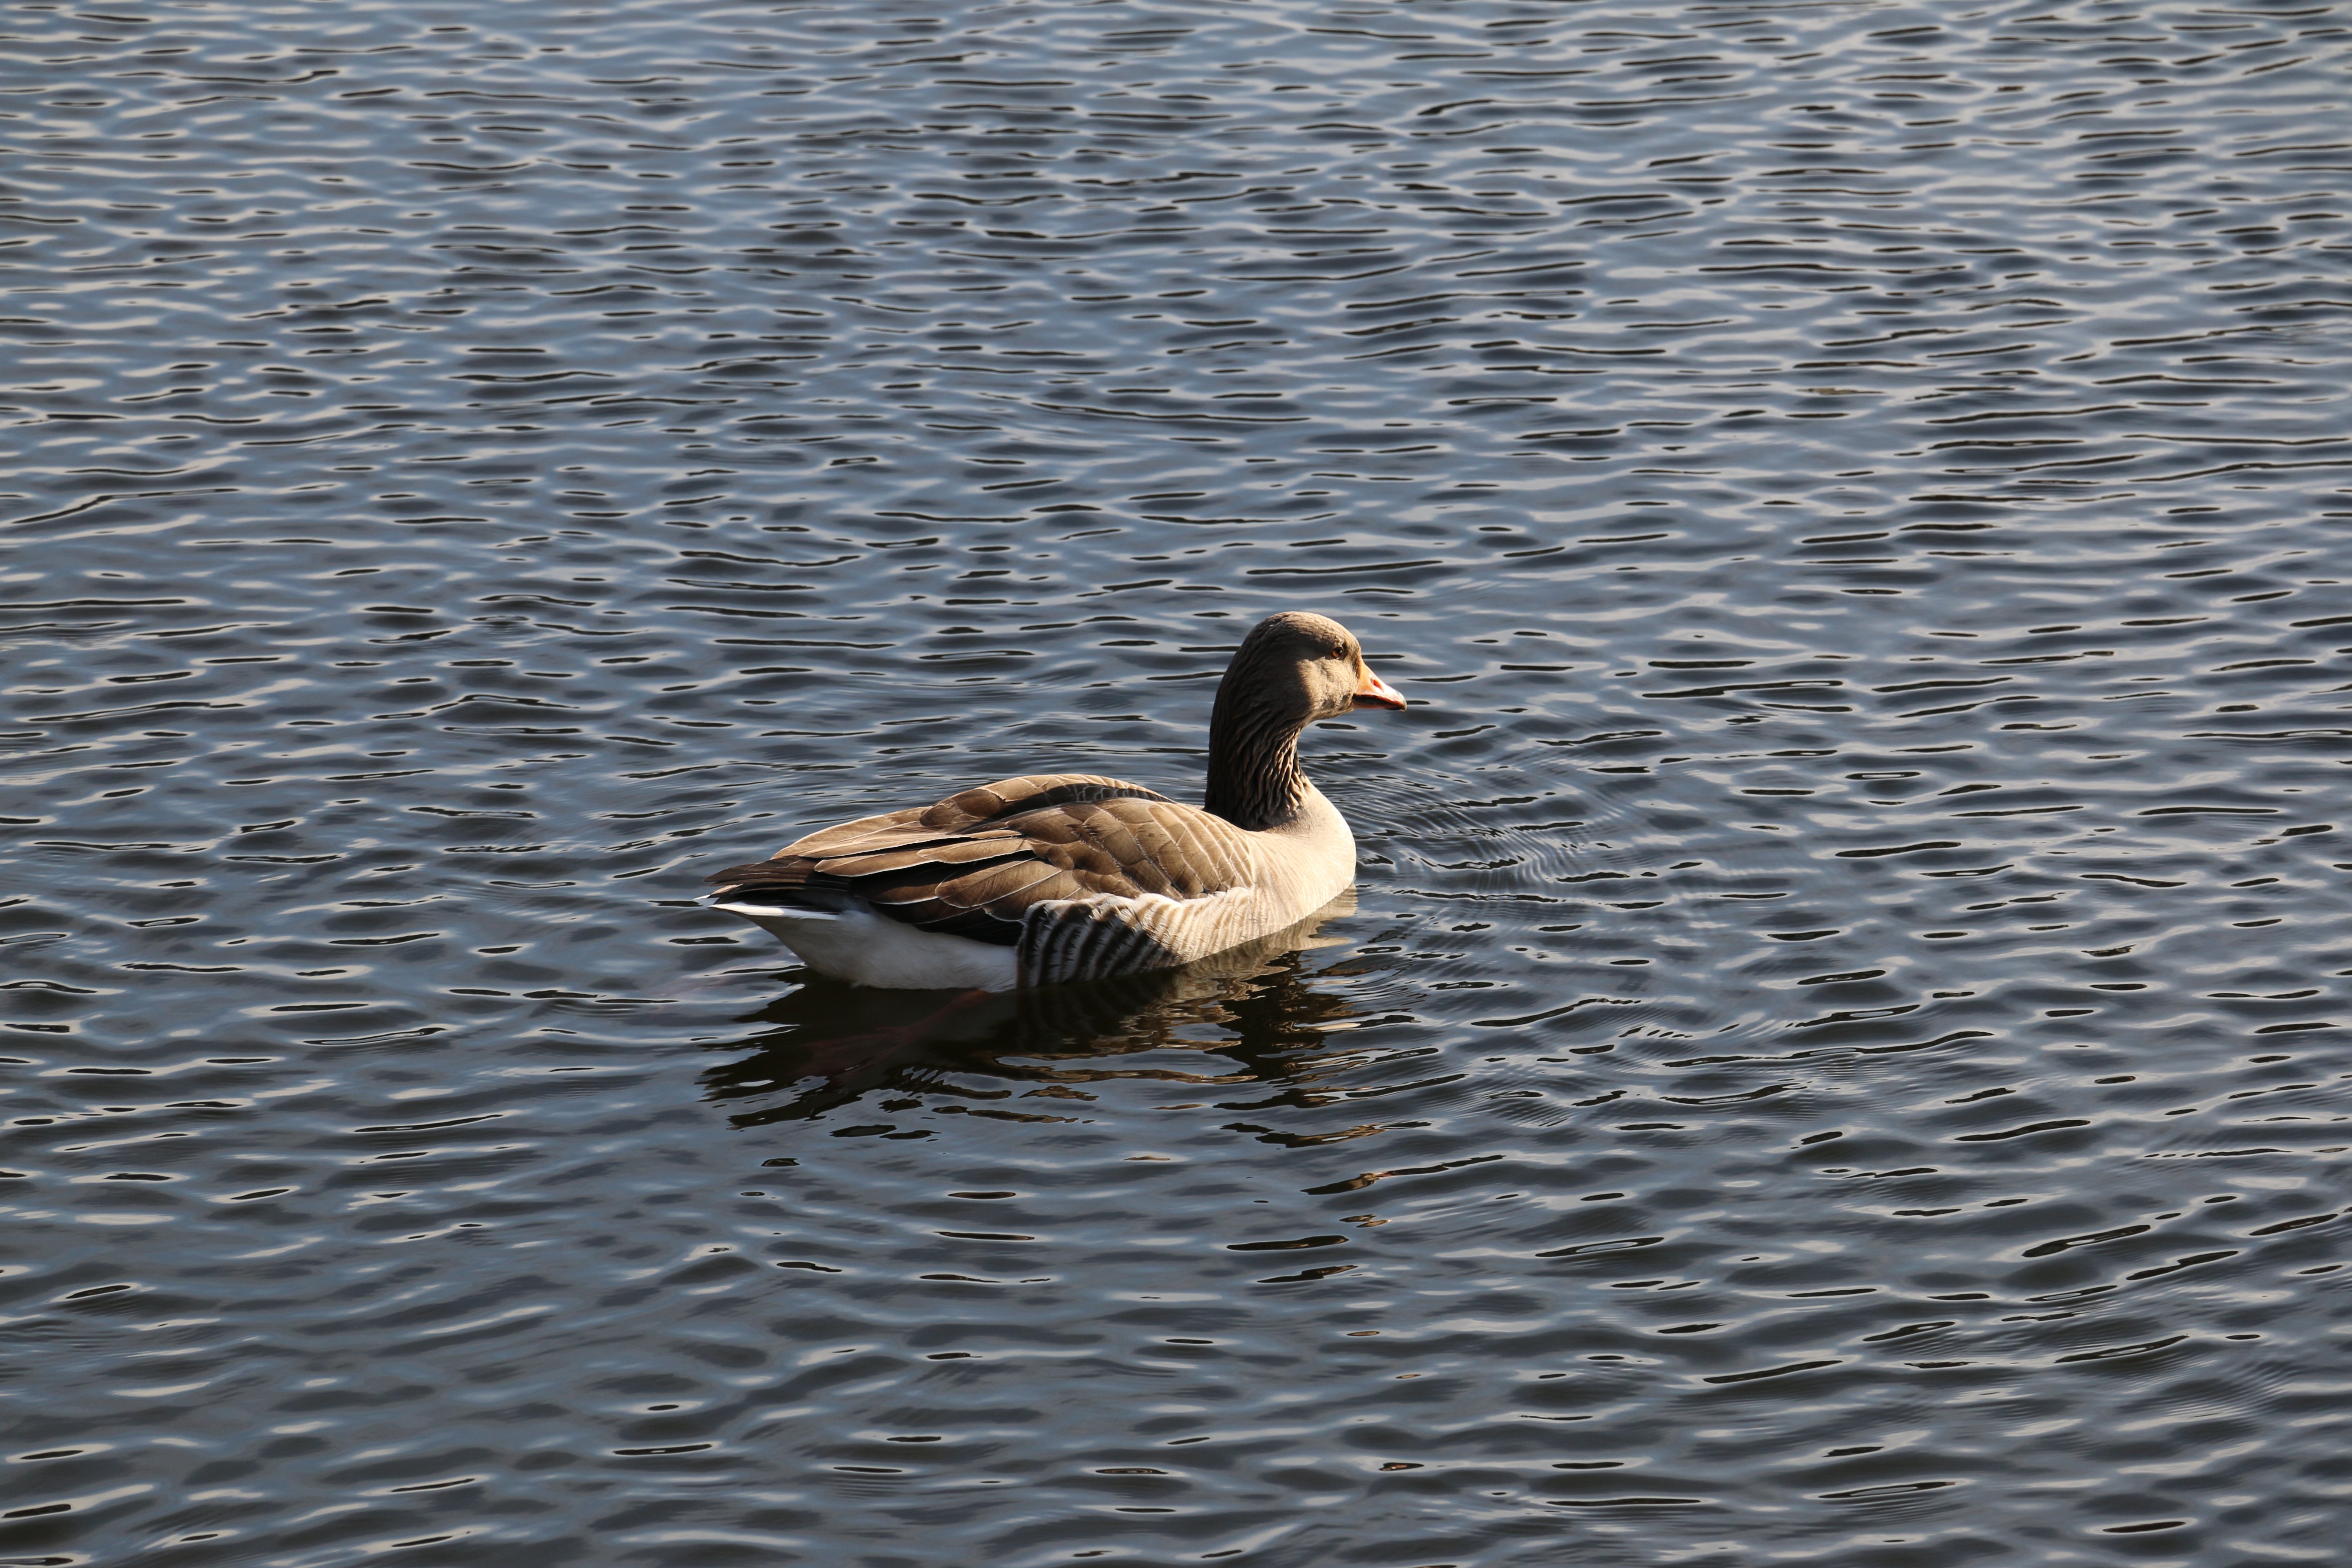
water, bird, wing, wildlife, beak, fauna, rotterdam, duck, goose, vertebrate, waterfowl, water bird, mallard, canard, mergus, ducks geese and swans, seaduck, kralingse plas